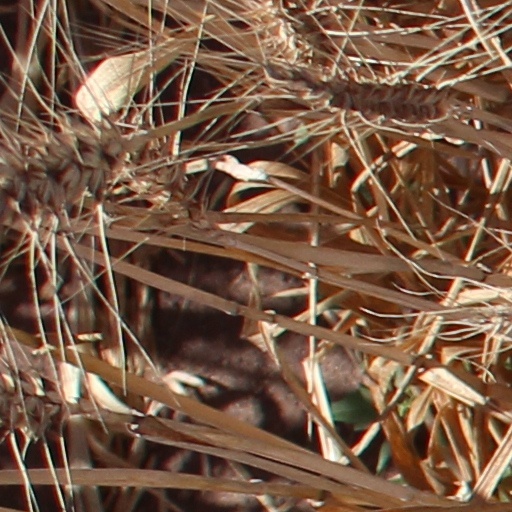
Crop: wheat